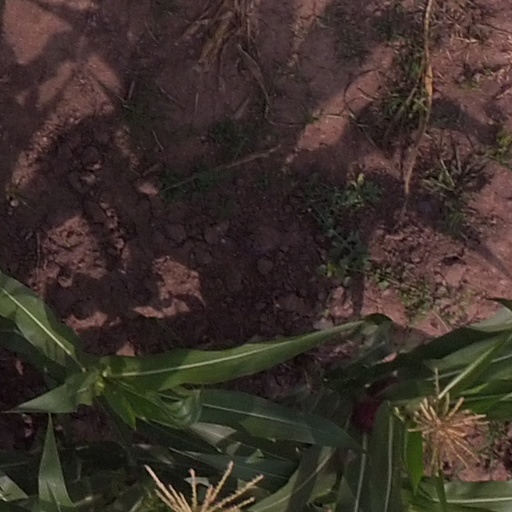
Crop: maize; corn